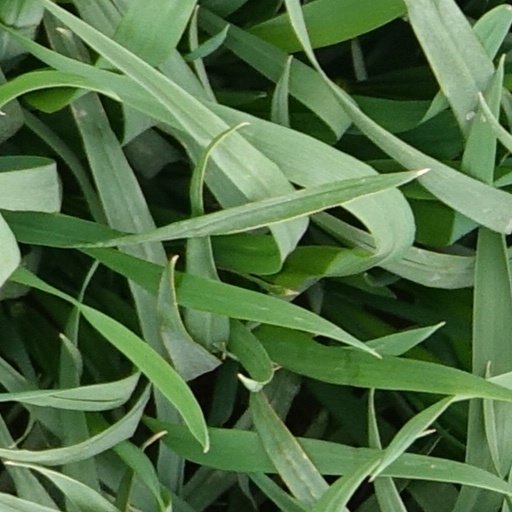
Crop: wheat